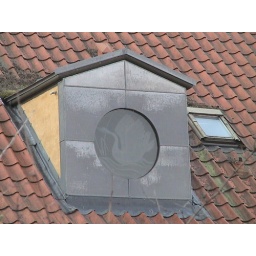
A window in the attic of a house in Roskilde near the Bypark